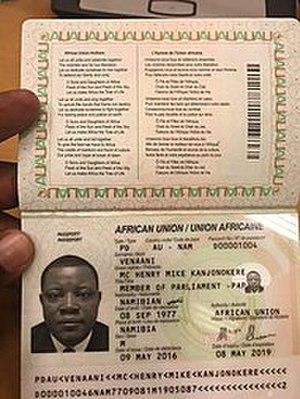
McHenryVenaani's
Le passeport de l'Union africaine est un passeport mis en place par l'Union africaine pour remplacer les passeports nationaux et donner aux citoyens des 54 États membres de l'Union africaine la liberté de circuler sans visa. Il a été lancé le 17 juillet 2016 durant la 27ᵉ session ordinaire de l'Union africaine qui a eu lieu à Kigali sous la présidence de Paul Kagame et d'Idriss Déby.